Ancient Greek art

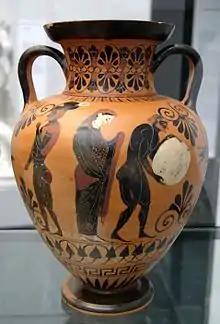
A typical variety of ornamental motifs on an Attic vase of .

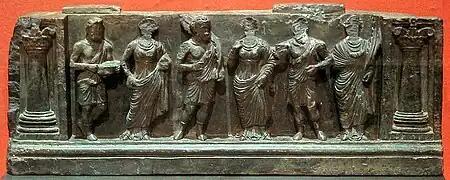
Greco-Buddhist frieze of Gandhara with devotees, holding plantain leaves, in Hellenistic style, inside Corinthian columns, 1st–2nd century AD, Buner, Swat, Pakistan, Victoria and Albert Museum

Coins were (probably) invented in Lydia in the 7th century BC, but they were first extensively used by the Greeks, and the Greeks set the canon of coin design which has been followed ever since. Coin design today still recognisably follows patterns descended from ancient Greece. The Greeks did not see coin design as a major art form, although some were expensively designed by leading goldsmiths, especially outside Greece itself, among the Central Asian kingdoms and in Sicilian cities keen to promote themselves. Nevertheless, the durability and abundance of coins have made them one of the most important sources of knowledge about Greek aesthetics. Greek coins are the only art form from the ancient Greek world which can still be bought and owned by private collectors of modest means.